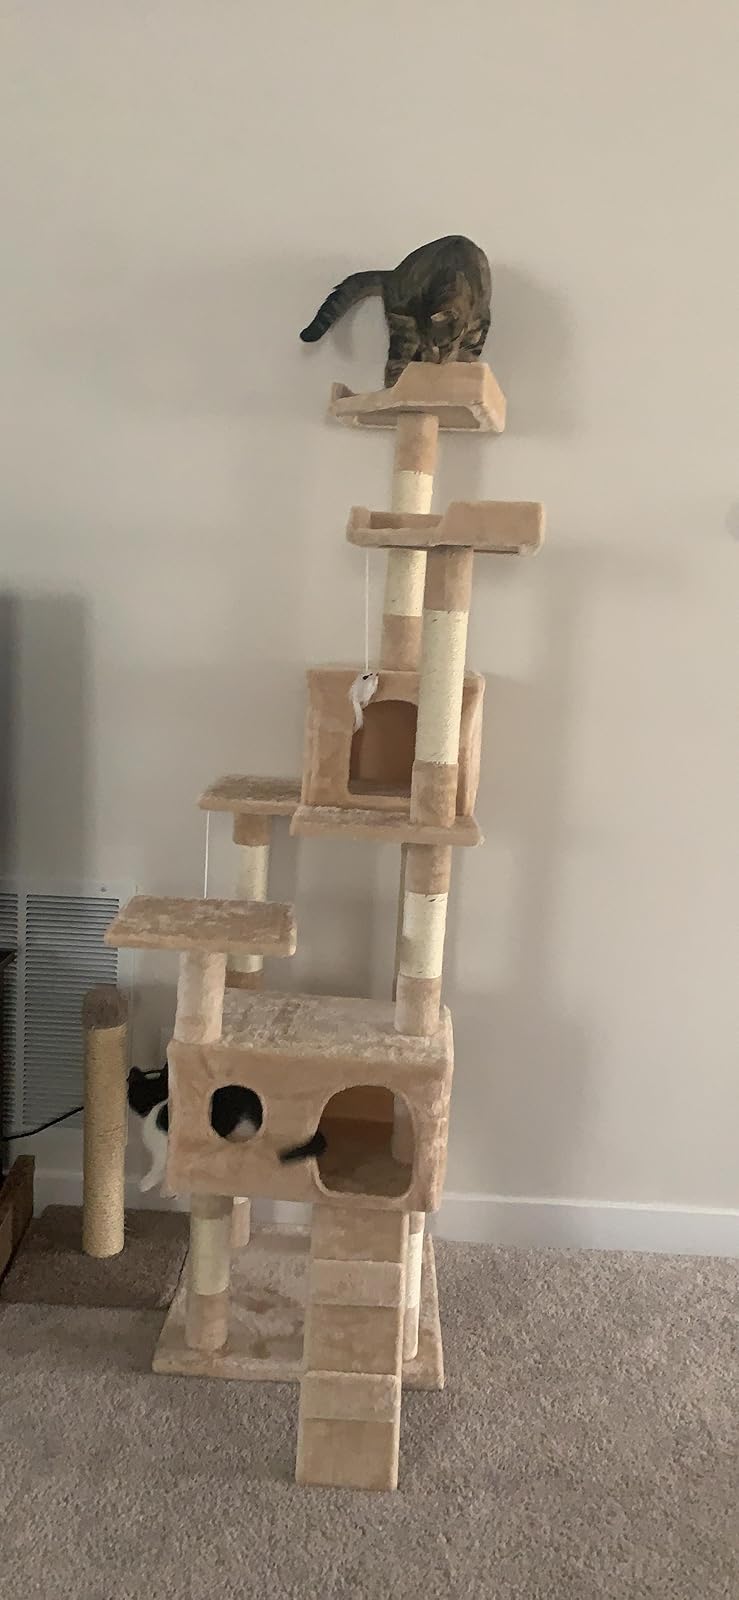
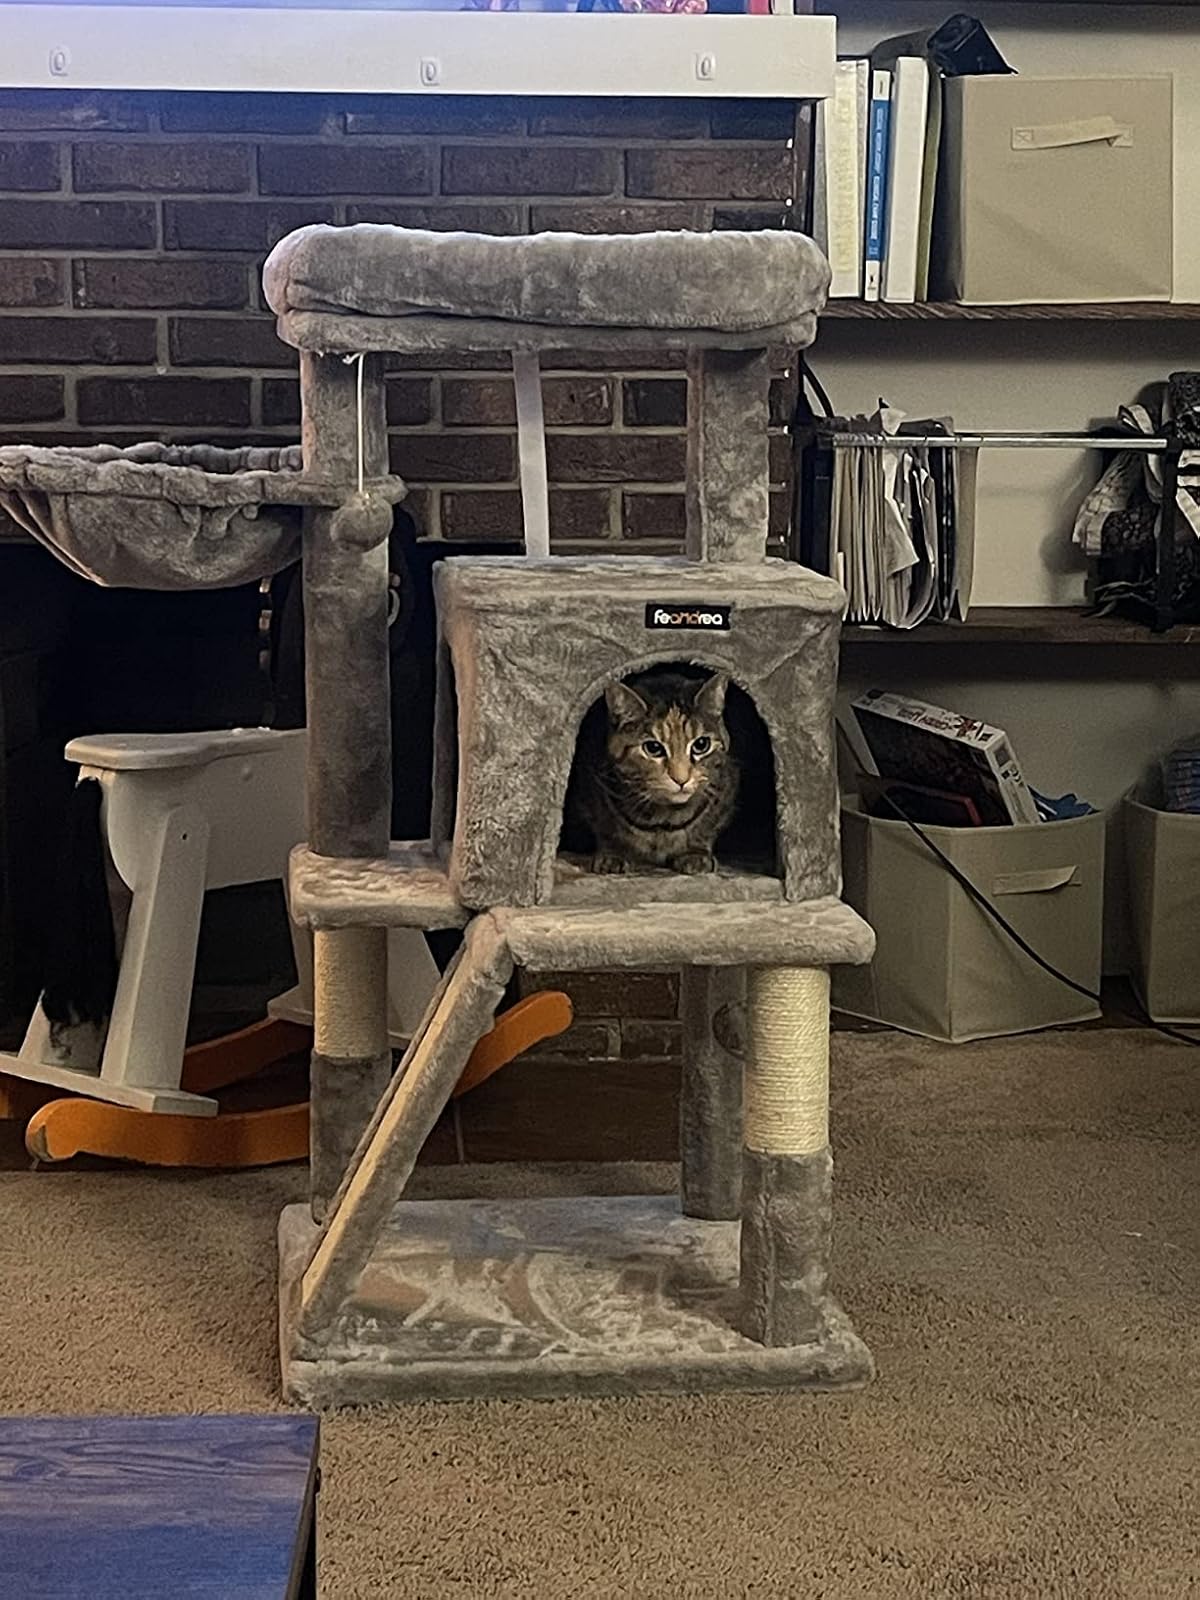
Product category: items_cat tree
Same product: no